Sursee railway station

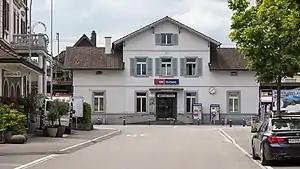
The station building in 2019

Sursee railway station is a railway station in the municipality of Sursee, in the Swiss canton of Lucerne. It is an intermediate stop on the standard gauge Olten–Lucerne line of Swiss Federal Railways. The freight-only Sursee–Triengen line diverges from the Olten–Lucerne line just north of the station.